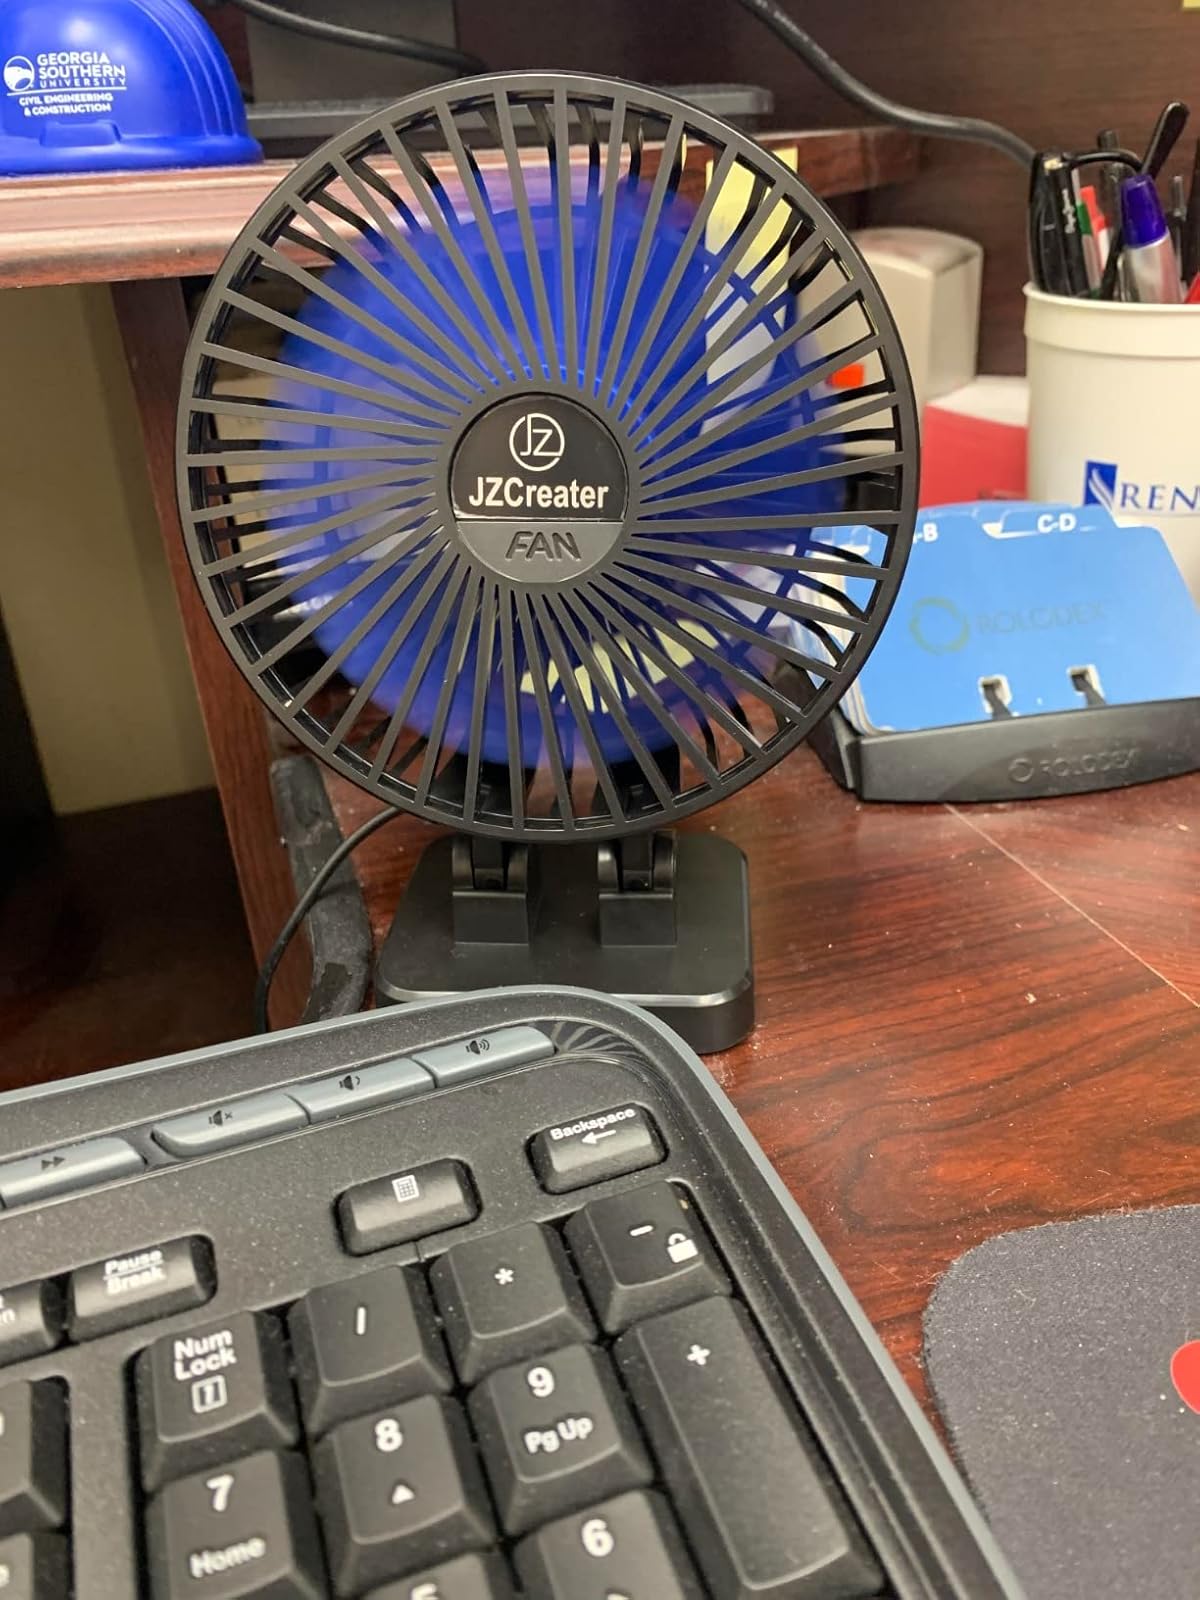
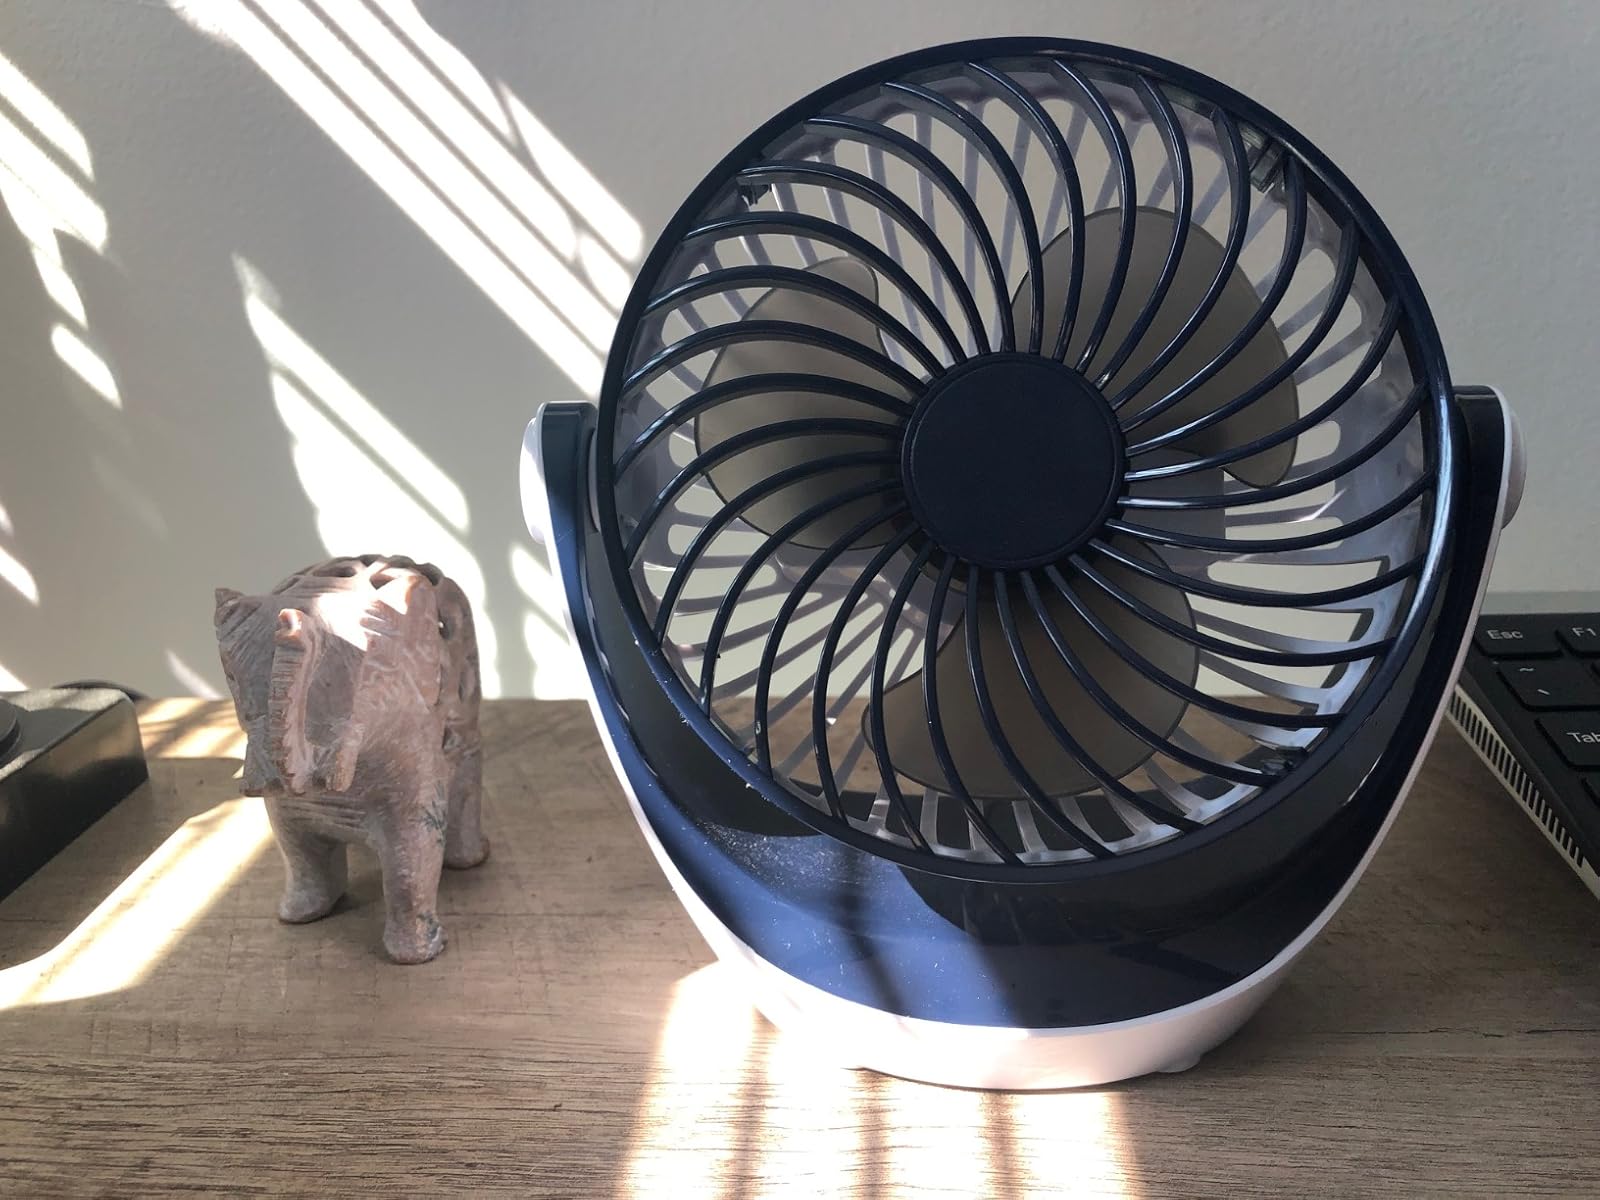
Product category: fan
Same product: no